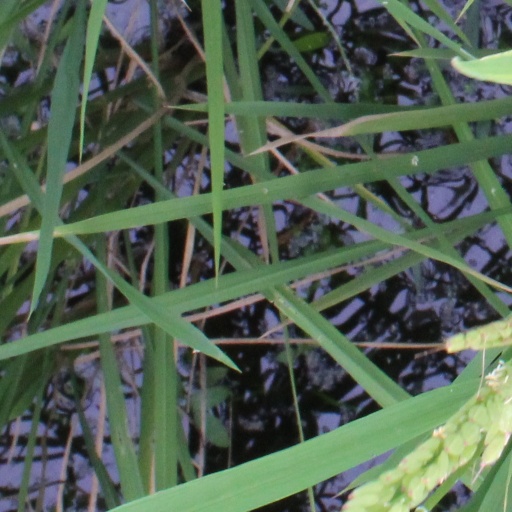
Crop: rice